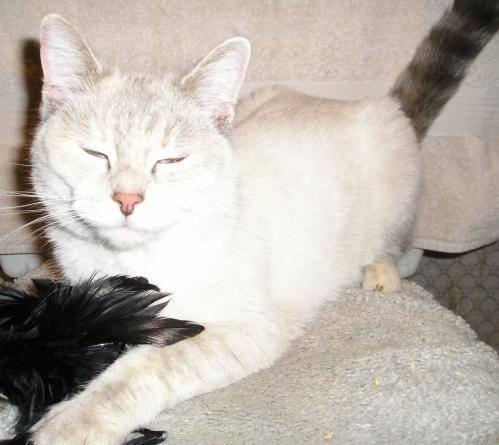
cat